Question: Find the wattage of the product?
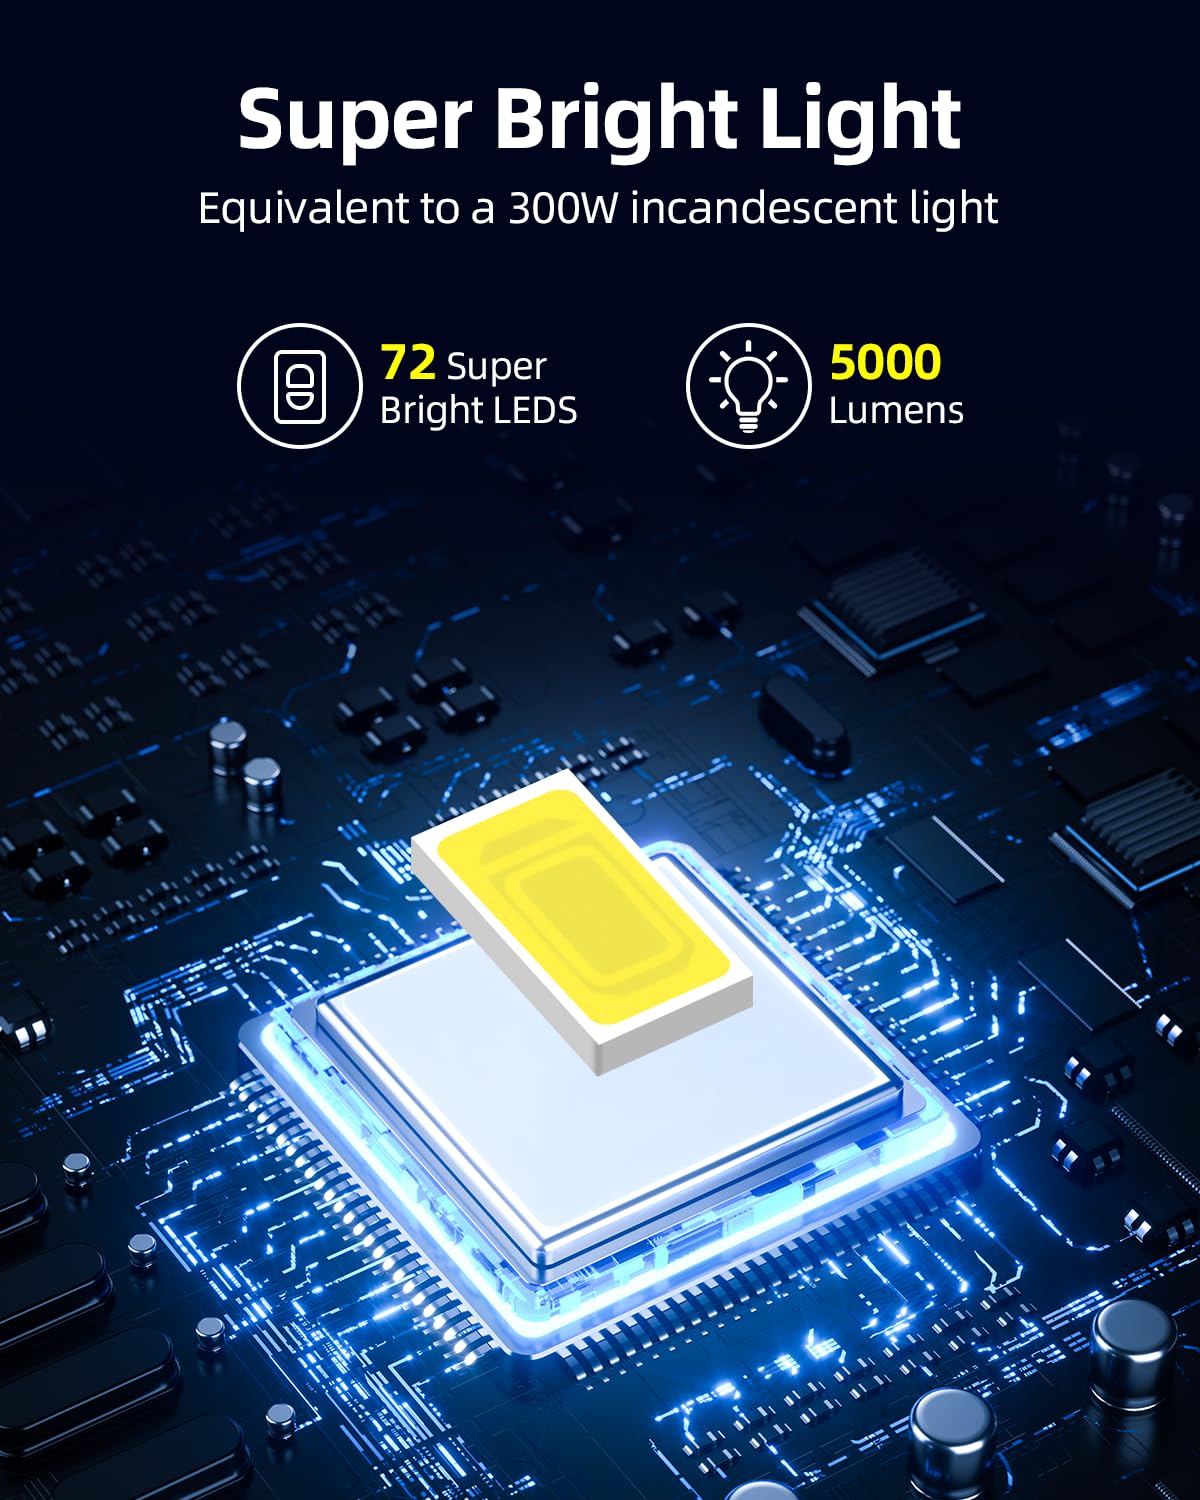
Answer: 300.0 watt